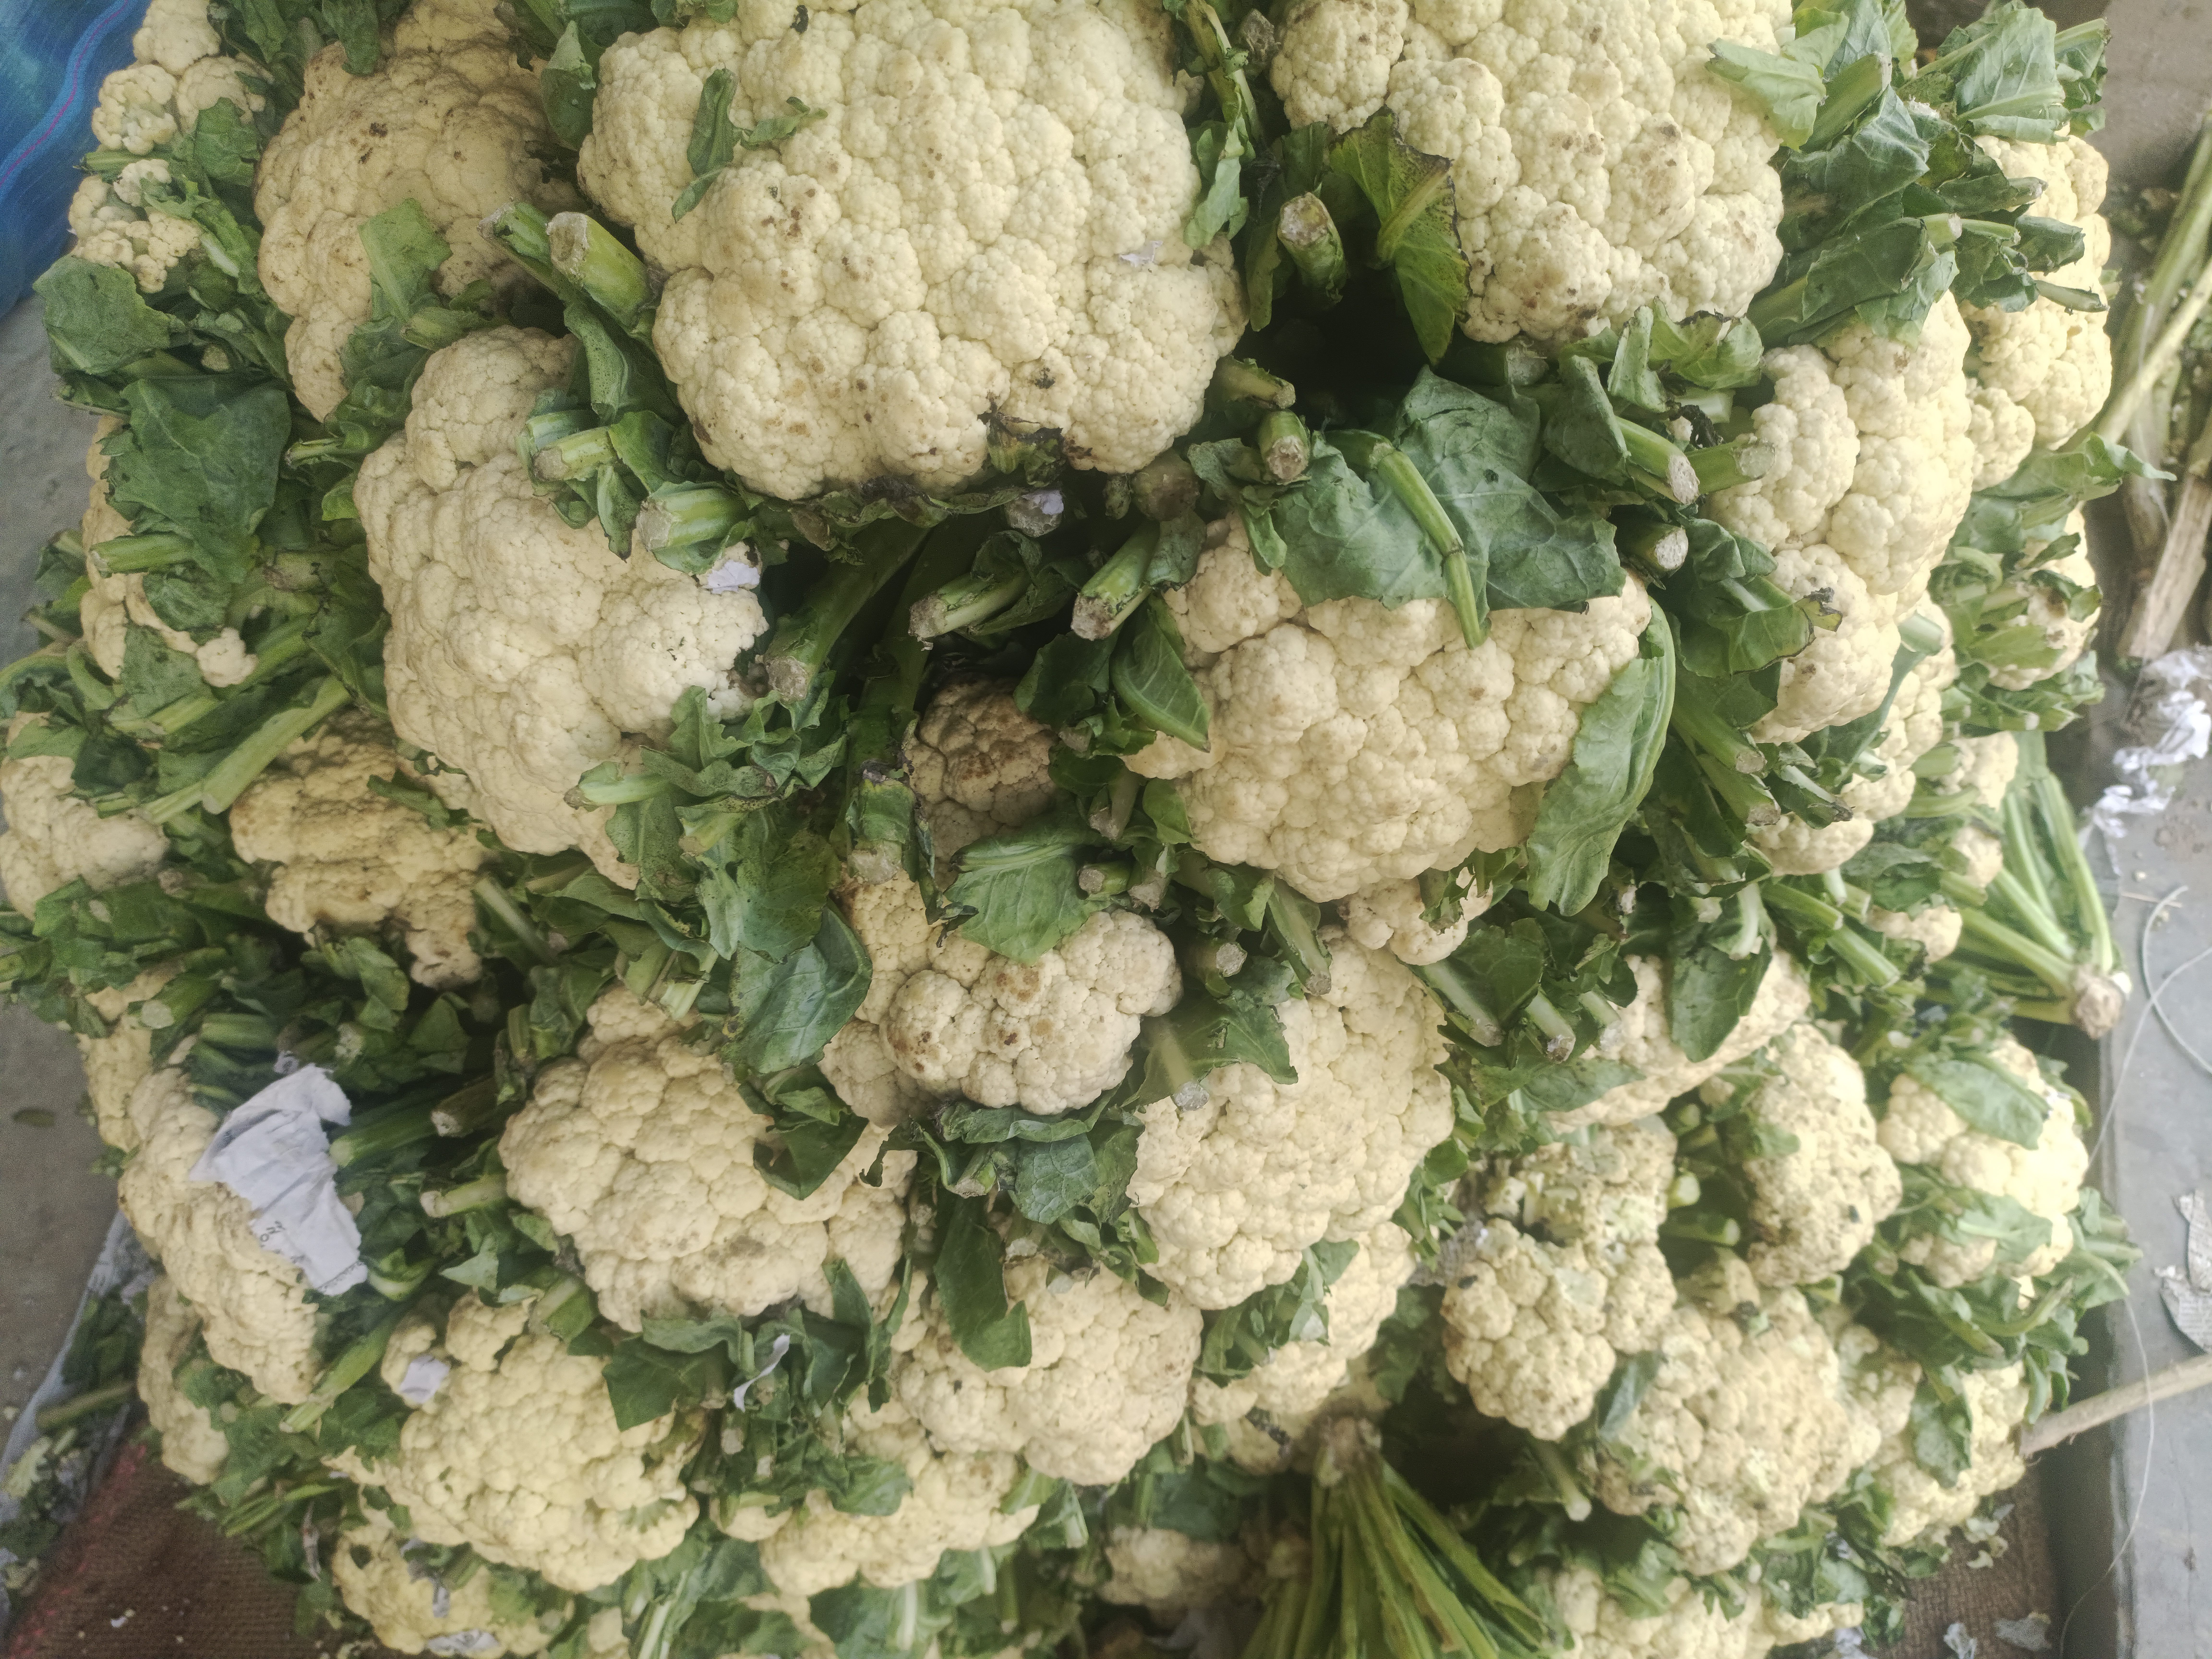
Label: Brassica oleracea